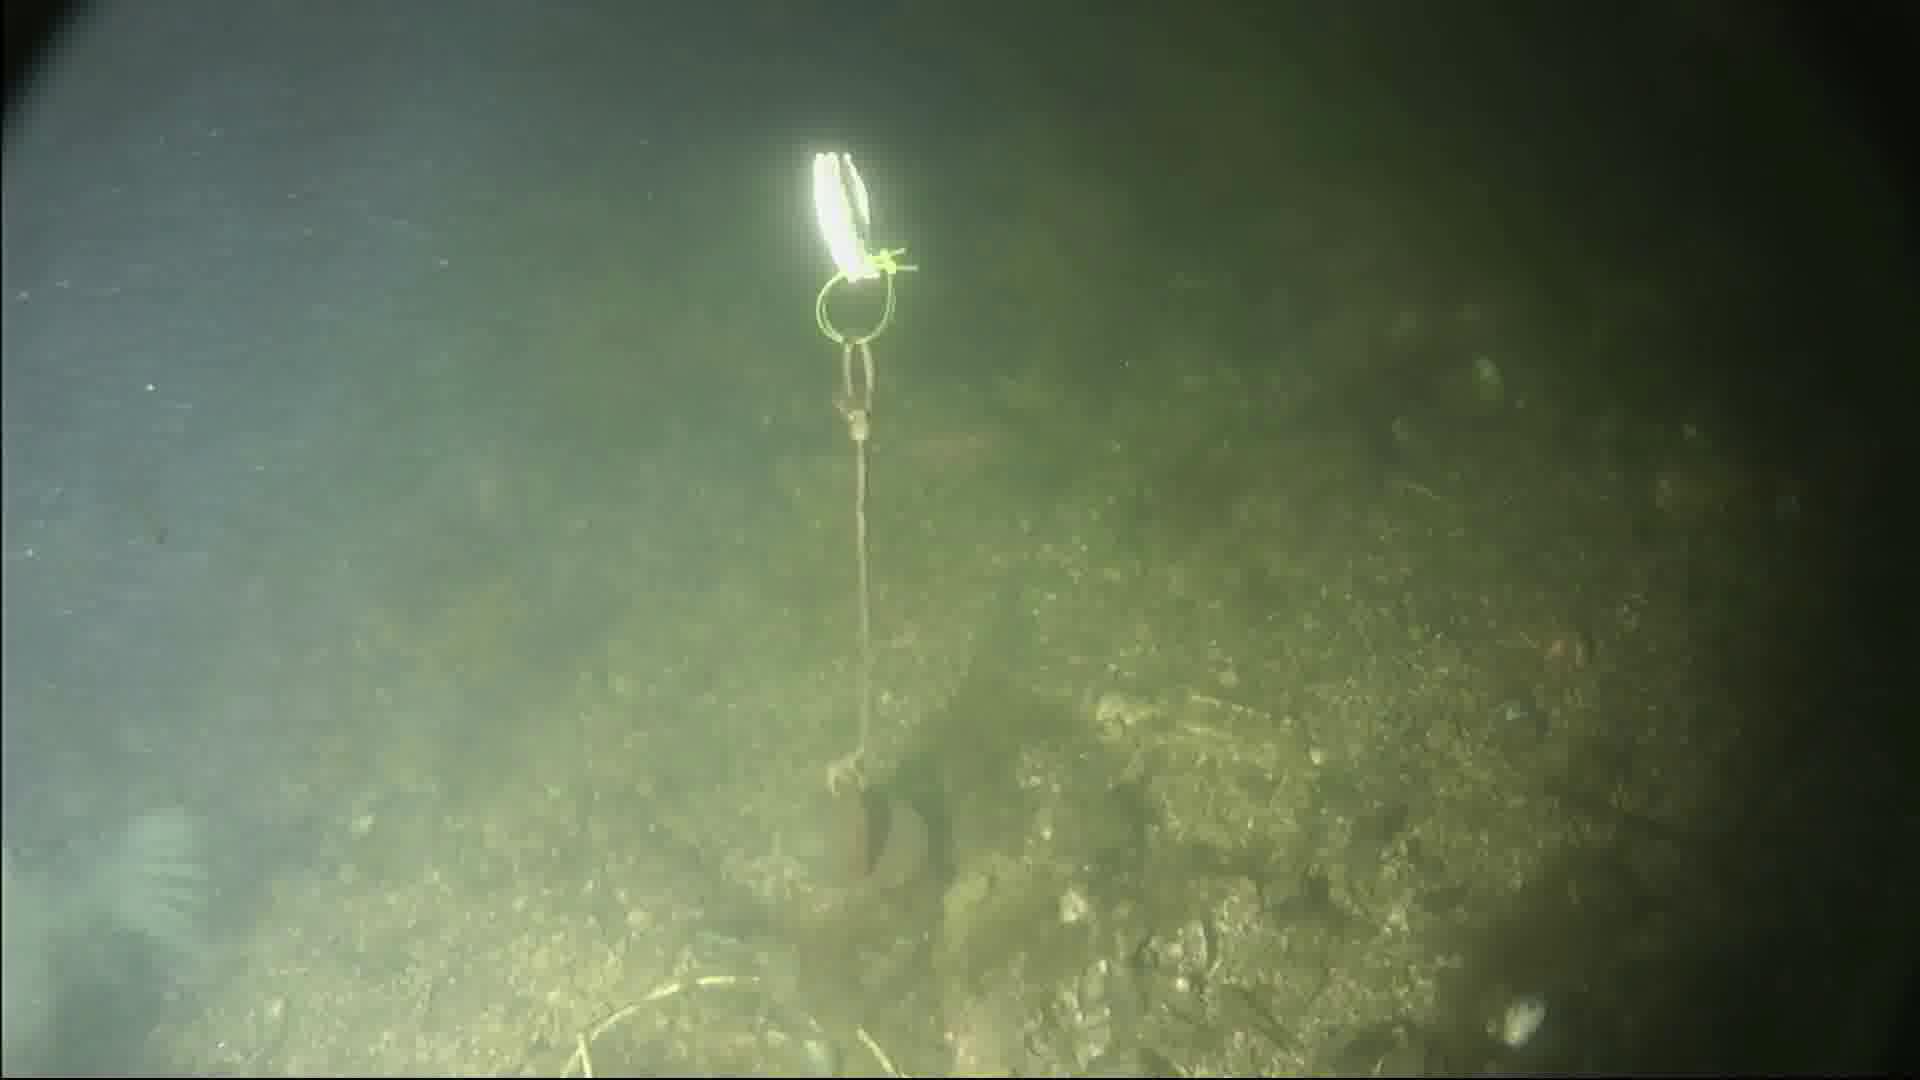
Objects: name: fish